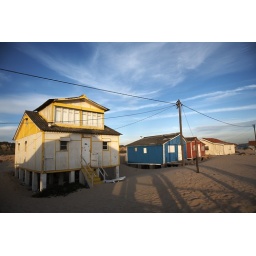
Row of beach houses in caparica at sunset time.